Question: Please indicate a possible affordance area of the sit_on_bench that can be used for sitting
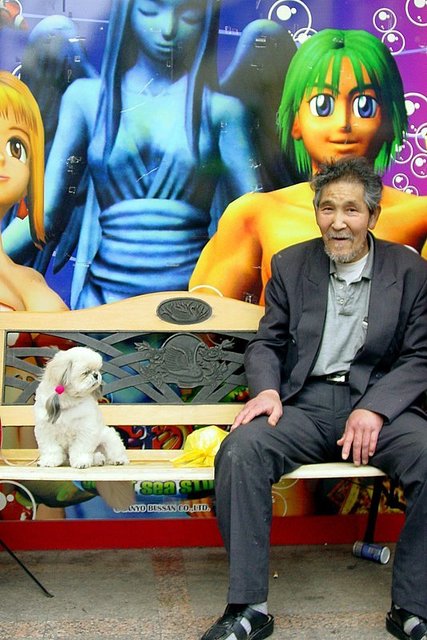
Answer: [2.425, 444.039, 395.389, 477.394]